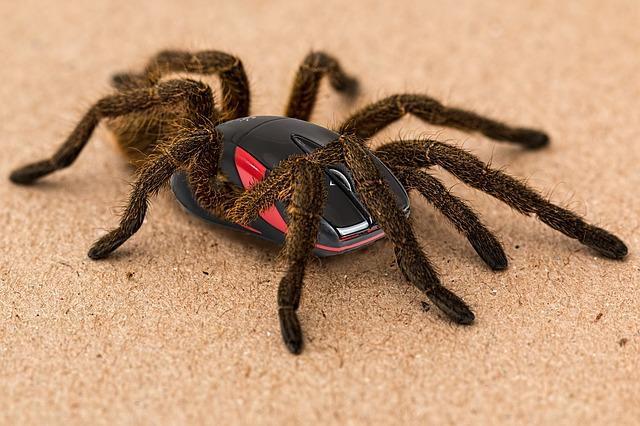
spider